Postage stamps and postal history of Mongolia

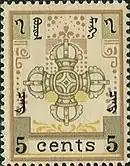
The first stamps of Mongolia, issued in 1924

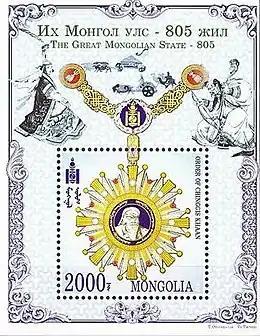
A 2011 souvenir sheet of Mongolia commemorating the 805th Anniversary of the Mongol Empire

This is a survey of the postage stamps and postal history of Mongolia.